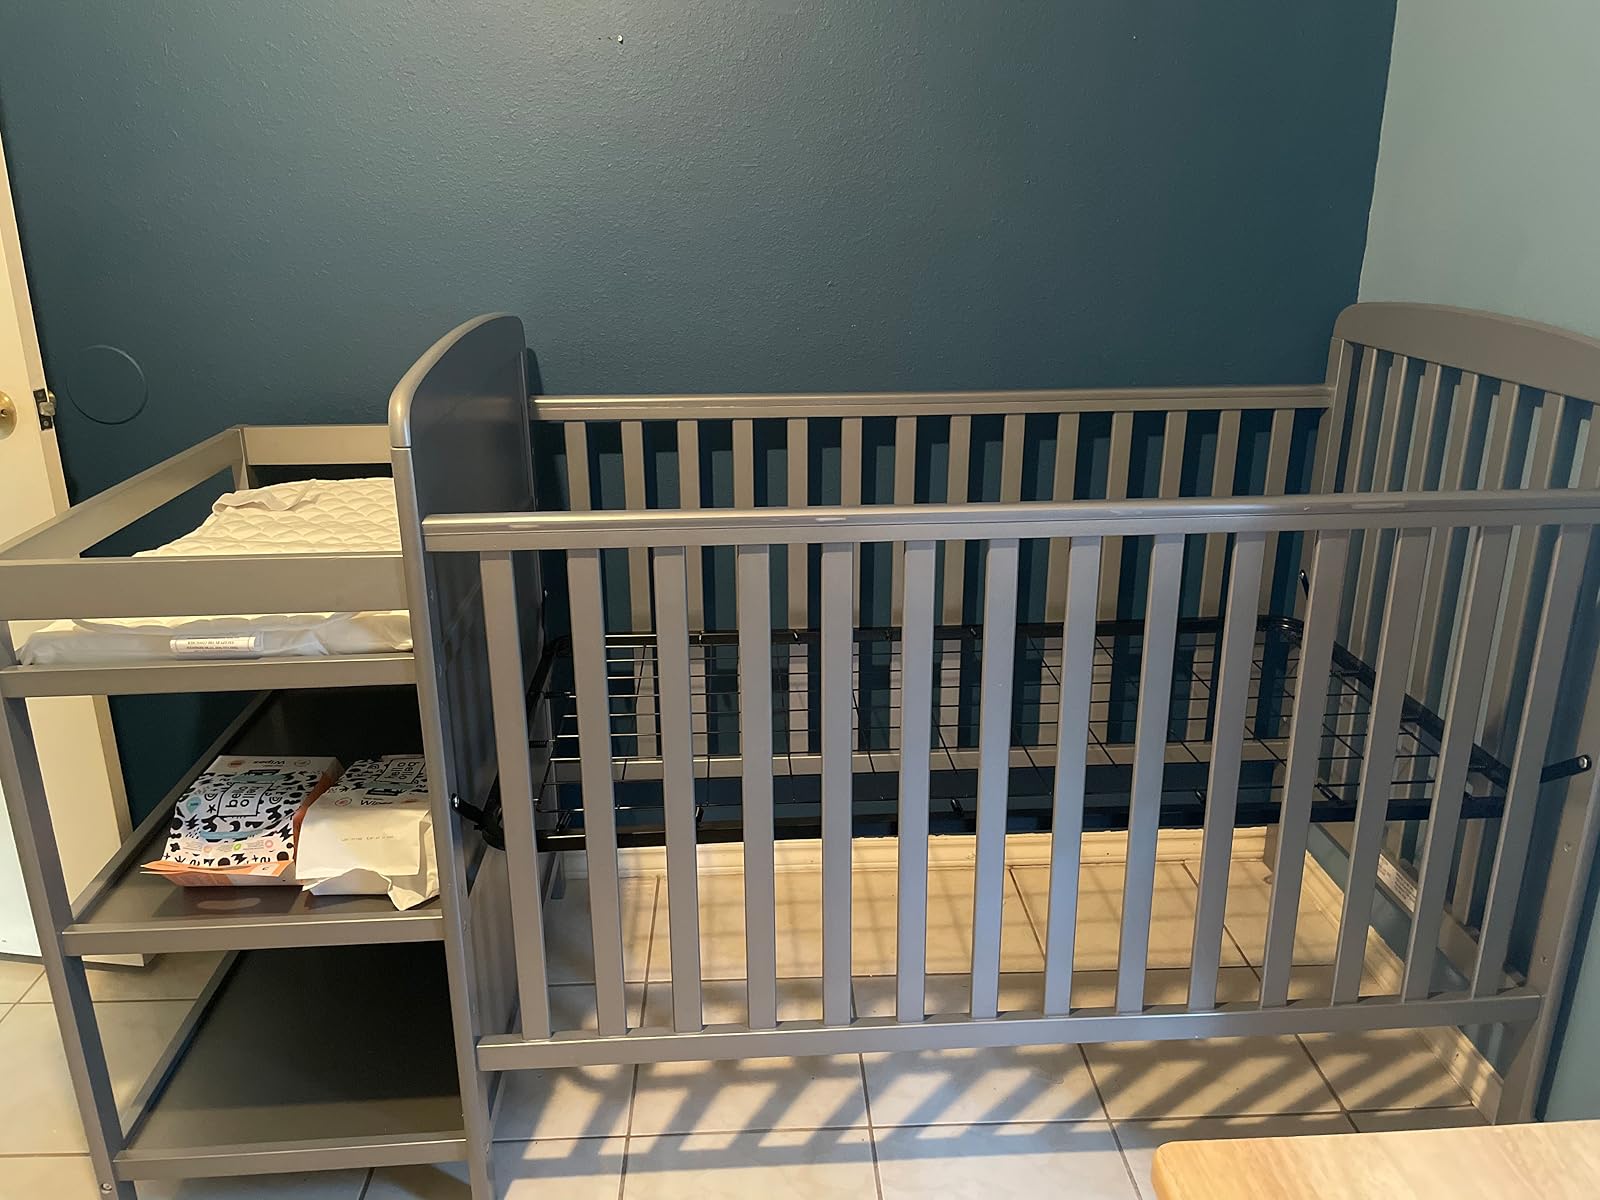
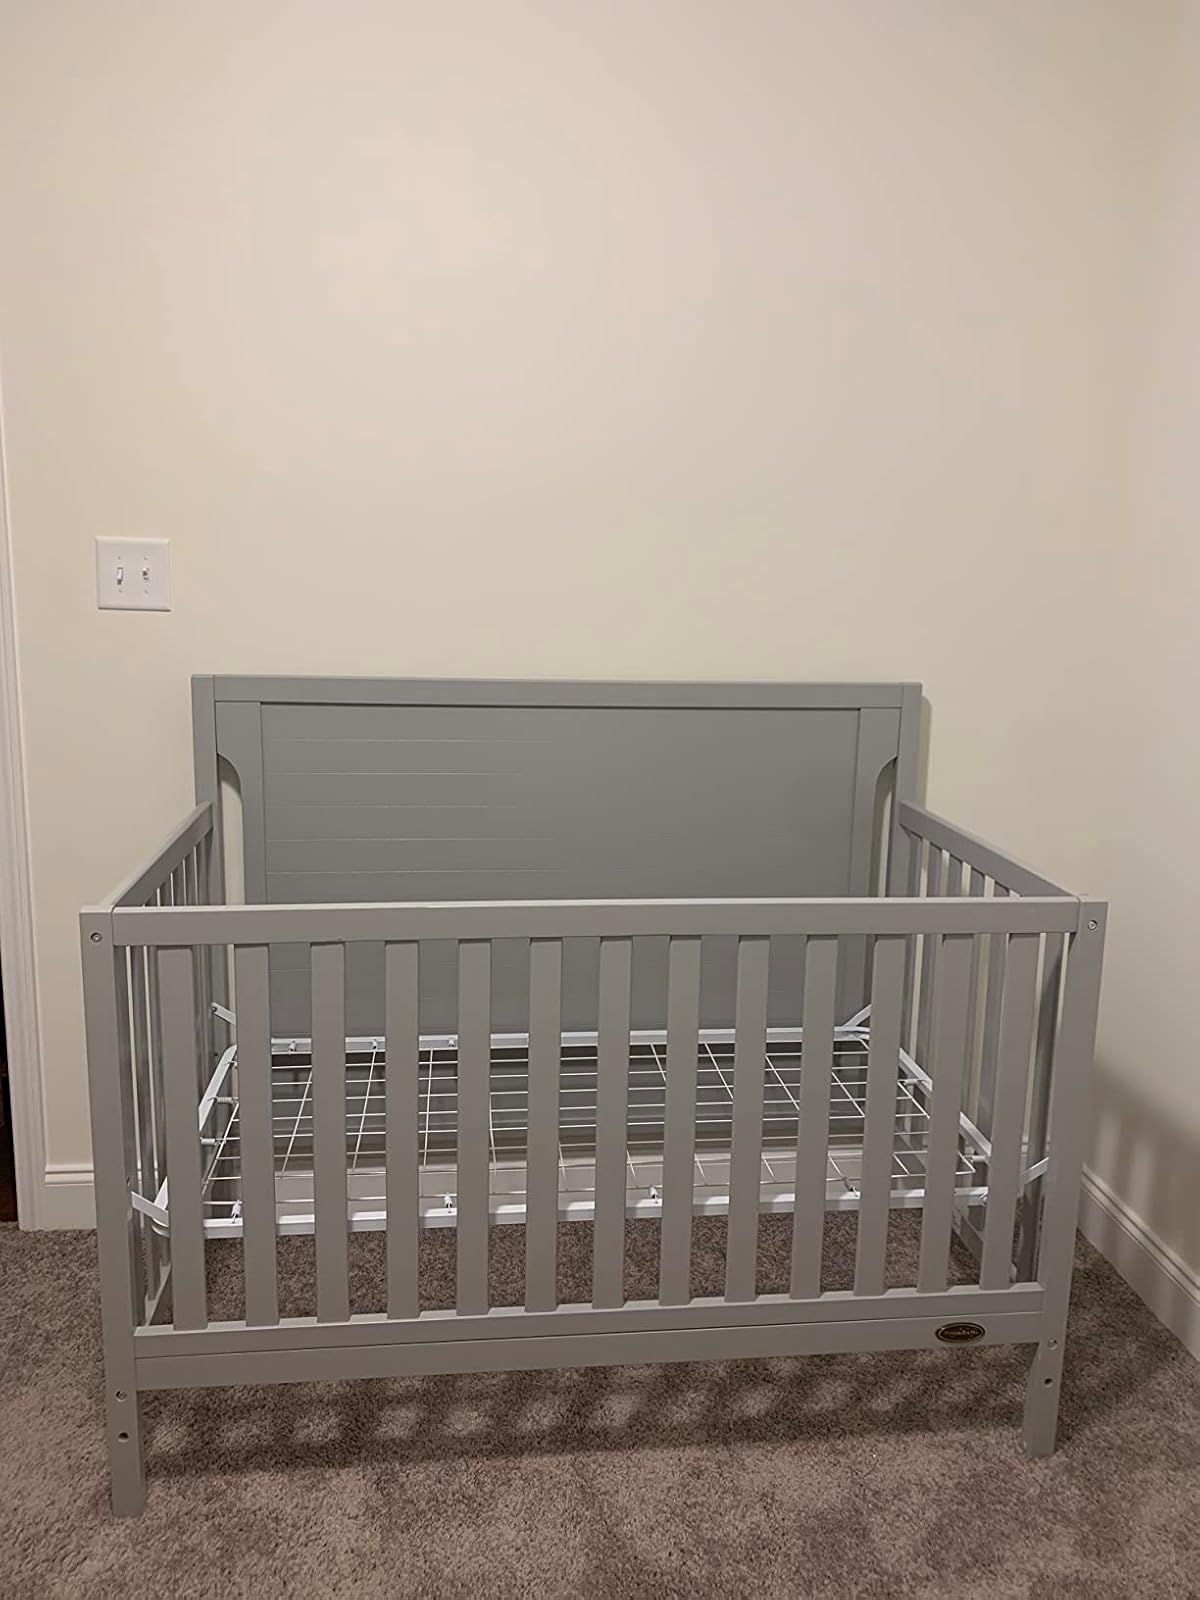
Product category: products_crib
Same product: no